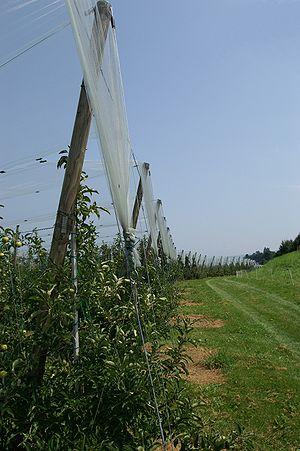
L’histoire de l'agriculture est l'histoire de la domestication des plantes, des animaux et du développement, par les êtres humains, des techniques nécessaires pour les cultiver ou les élever, puis de la modification des écosystèmes cultivés, transformés en agroécosystèmes. L'agriculture est apparue indépendamment dans différentes parties du monde lors de la Révolution néolithique, il y a parfois plus de dix mille ans. On peut supposer que cela a débuté par une agriculture de subsistance. Puis, peu à peu, s'est créée une agriculture de production et de négoce.